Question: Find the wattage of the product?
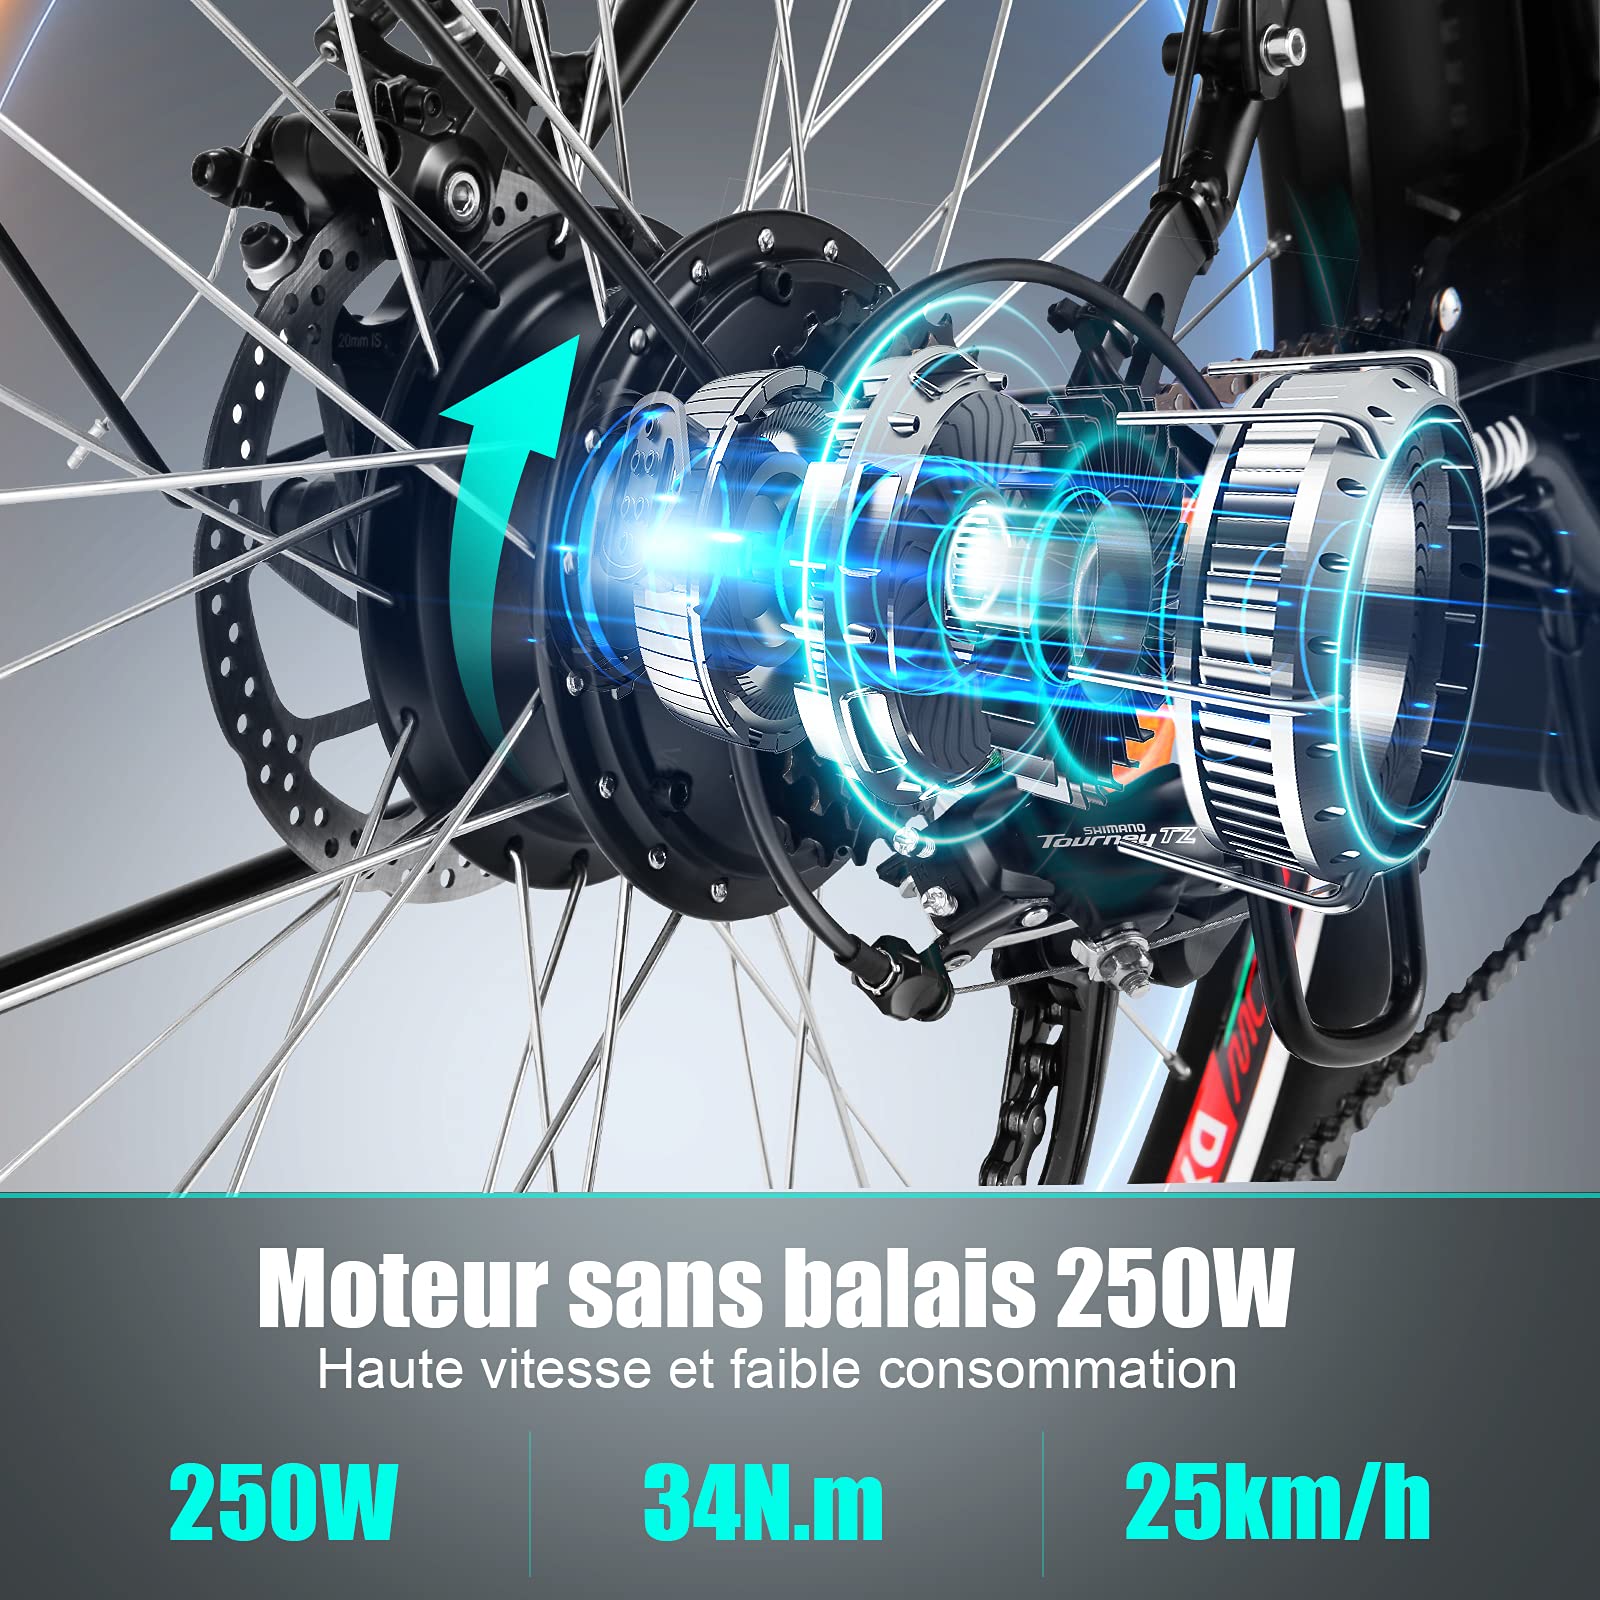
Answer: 250.0 watt